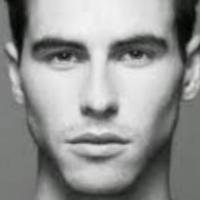
Age group: age 21-30